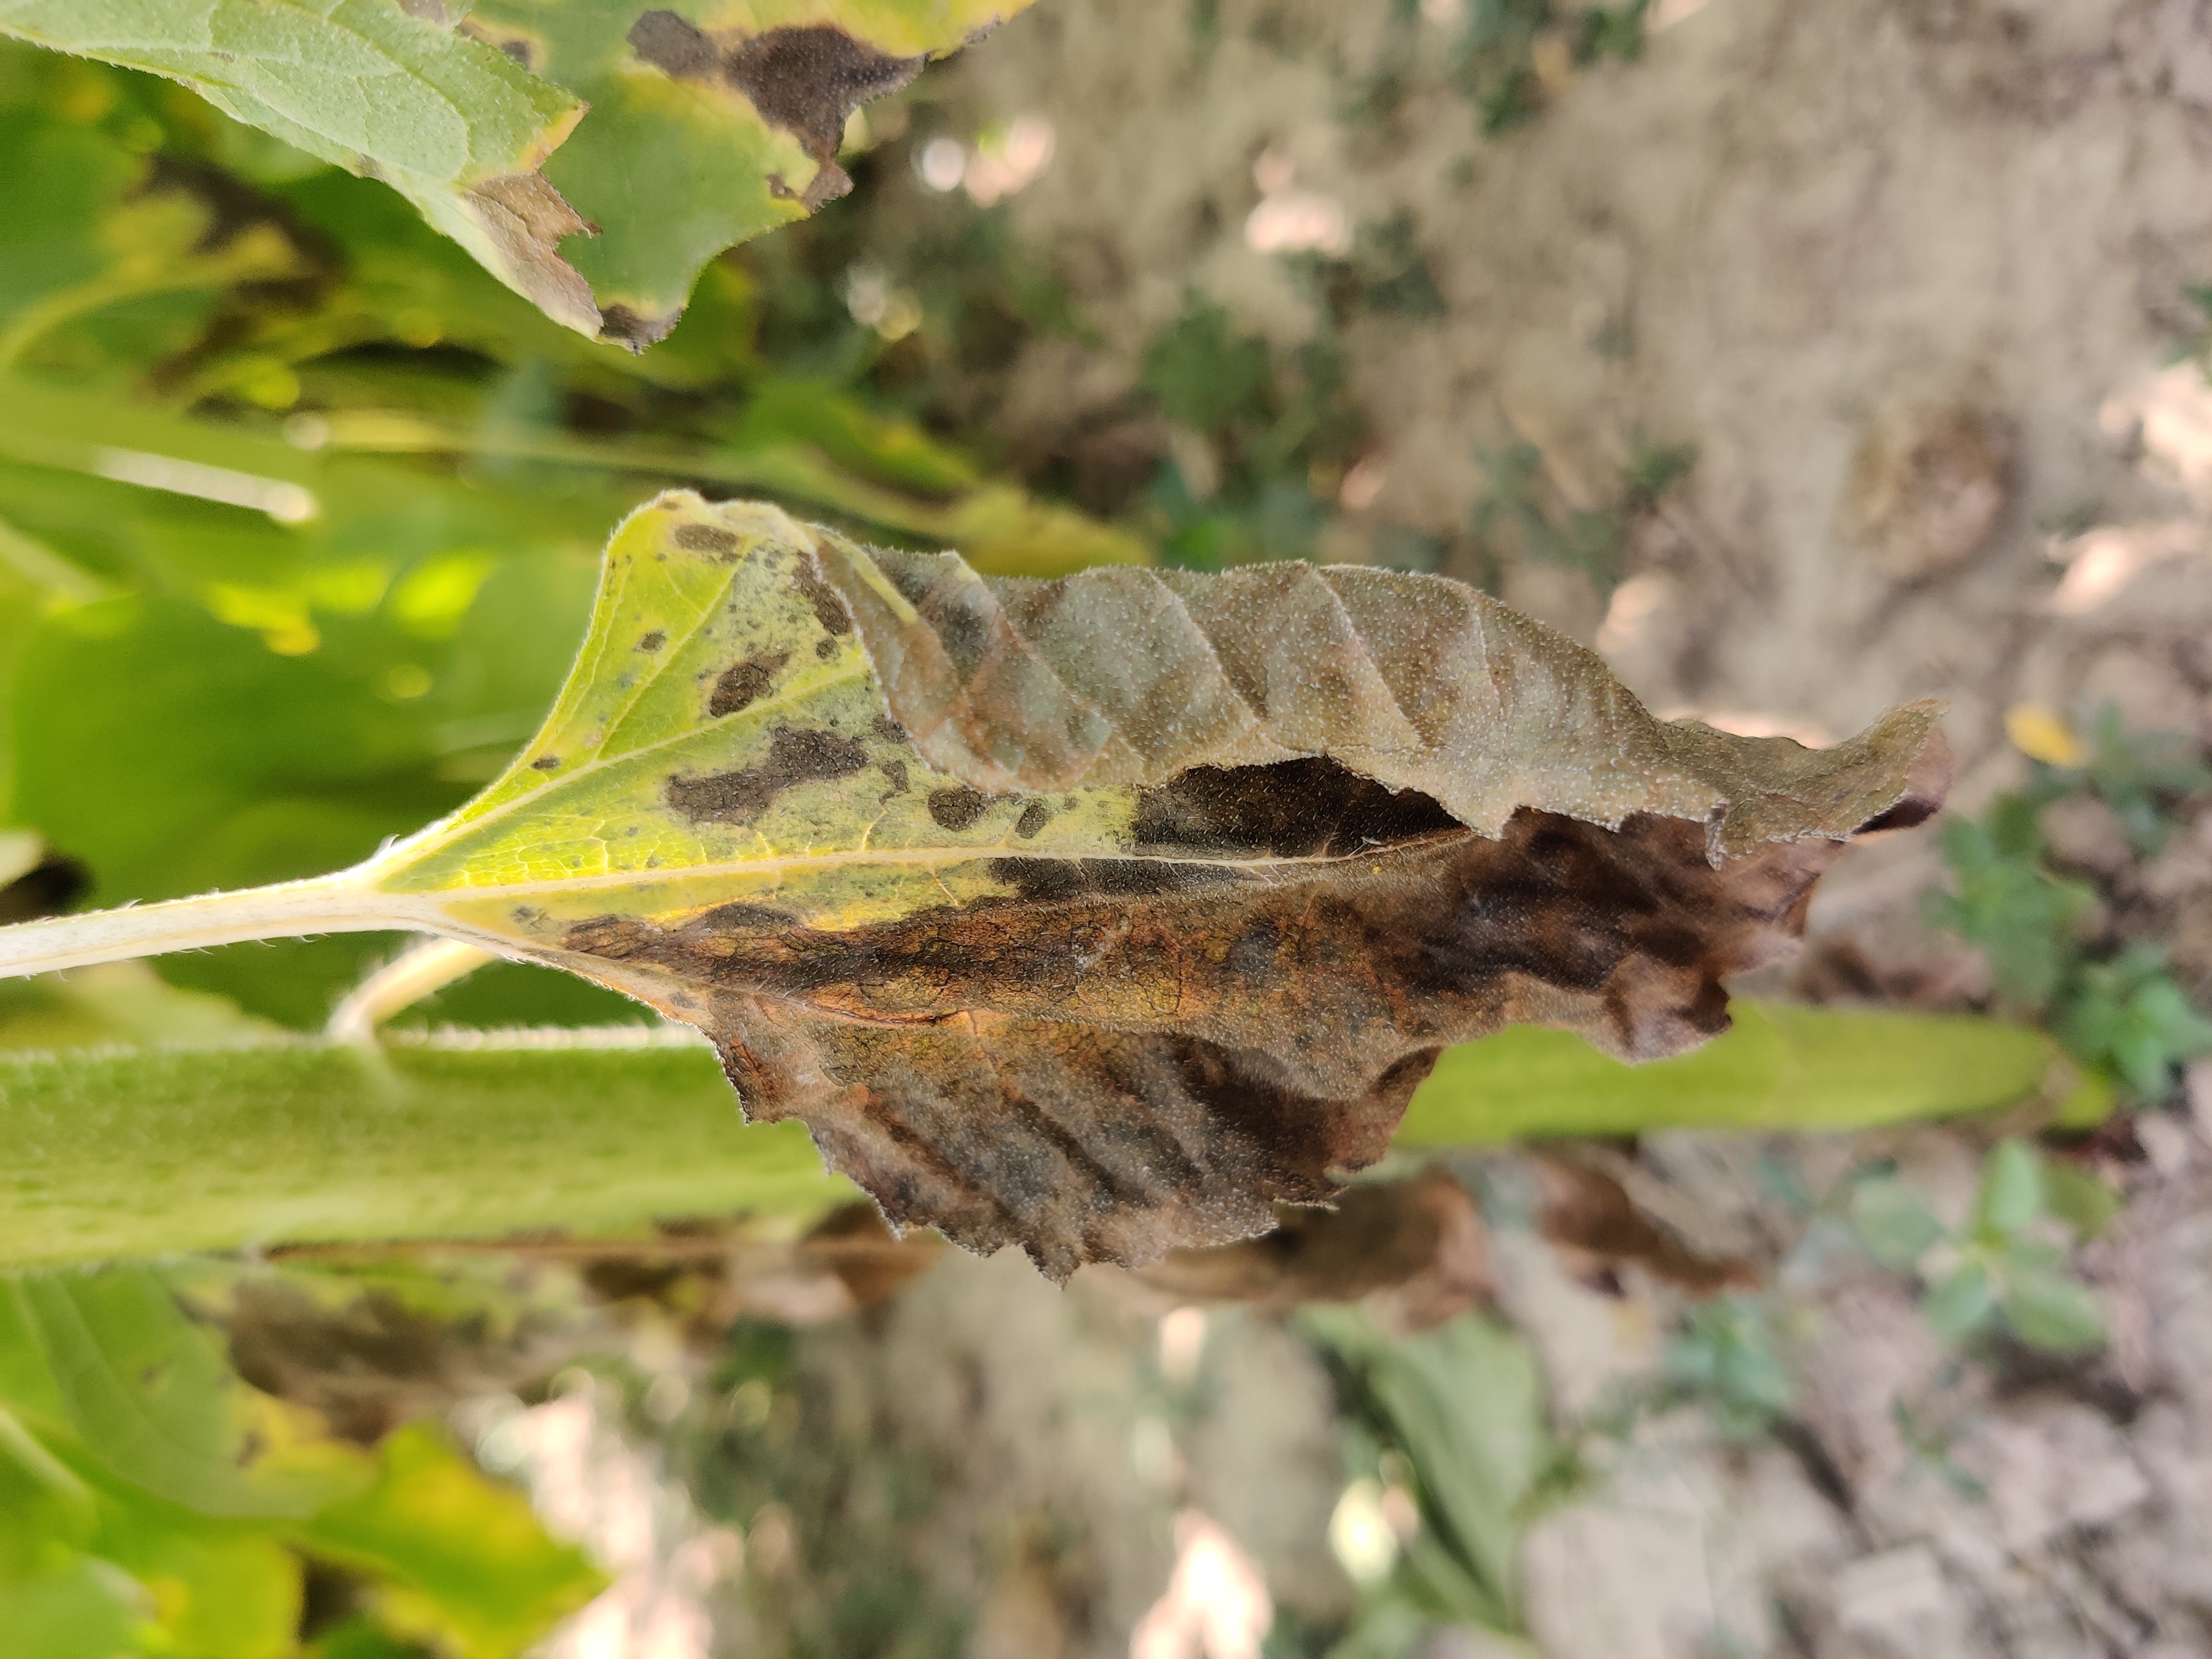
Label: Leaf_scars